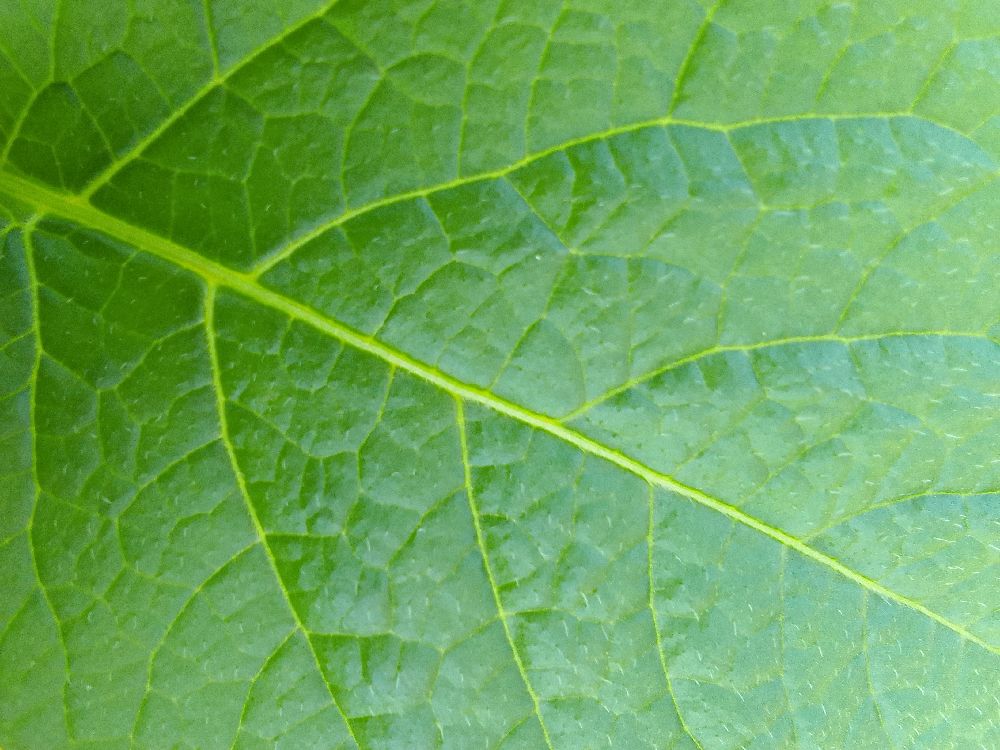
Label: Healthy